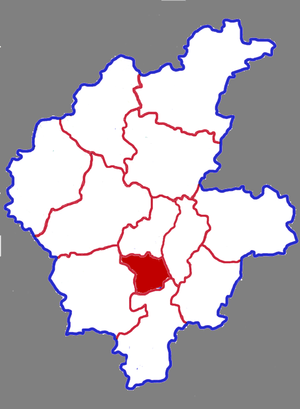
Le district de Luozhuang est une subdivision administrative de la province du Shandong en Chine. Il est placé sous la juridiction de la ville-préfecture de Linyi.